Kofi Kingston

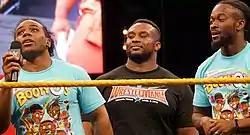
The New Day during the WrestleMania Axxess in April 2016

At Fastlane, The New Day turned face by mocking The League of Nations, starting a feud. They retained their titles at Roadblock against The League of Nations. At WrestleMania 32, The New Day were defeated by The League of Nations in a six-man tag team match. The following night on "Raw", they successfully retained their title against The League of Nations, ending their feud. After WrestleMania, they retained their title at Extreme Rules against The Vaudevillains, and at Money in the Bank against Gallows and Anderson, The Vaudevillains and Enzo Amore and Big Cass in a Fatal-4 Way Tag Team match.